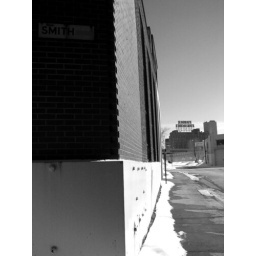
Under the train bridge, street corner Ann/Smith in Griffintown, seeing Farine Five Roses in the distance.